Street names in Barcelona

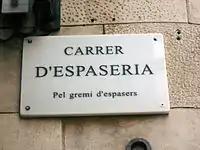
"Espaseria" Street, by the Swordsmiths' Guild.

Another large number of streets come from trades and guilds, which used to be grouped by zones. The streets Abaixadors ("shearers"), Agullers ("hole makers"), Argenteria ("silversmiths"), Assaonadors ("shellers"), Boters ("coopers"), Brocaters (""brocateros""), Canvis Vells and Canvis Nous (""cambistas""), Carders ("carders"), Corders ("corders"), Cotoners ("cotoners"), Dagueria ("cutlers"), Escudellers ("potters"), Esparteria (""esparteria""), Espaseria ("sword making"), Flassaders (""manteros""), Freneria (""frenería""), Mercaders ("mercaders"), Mirallers ("mirror makers"), Tallers ("cutters"), Tapineria (""tapineria""), Traginers ("muleteers") and Vidrieria ("glass makers").